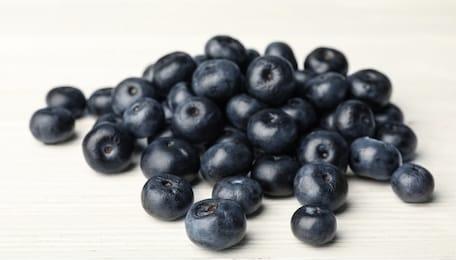
Label: others